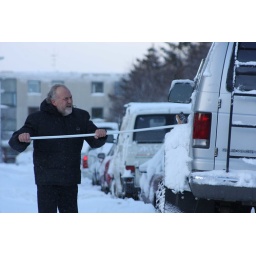
This one was taking the heavy snow of his truck in my street 2day.